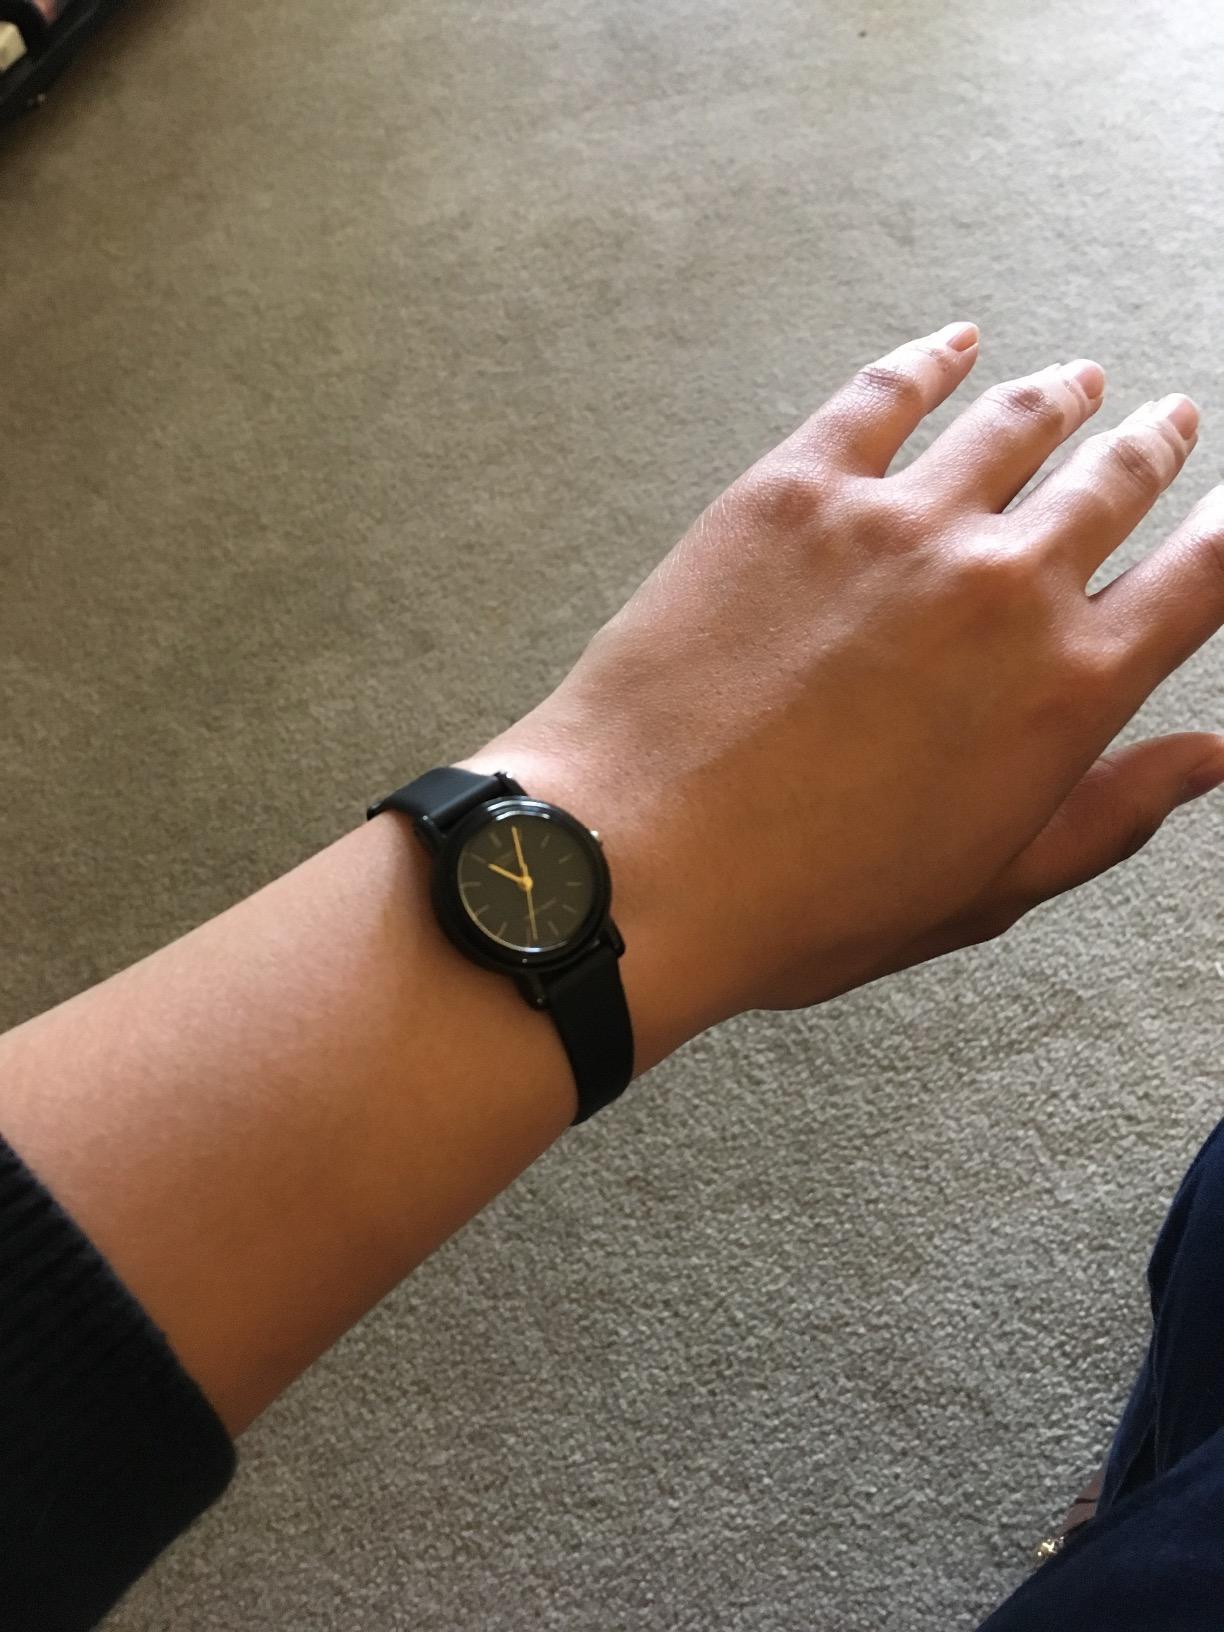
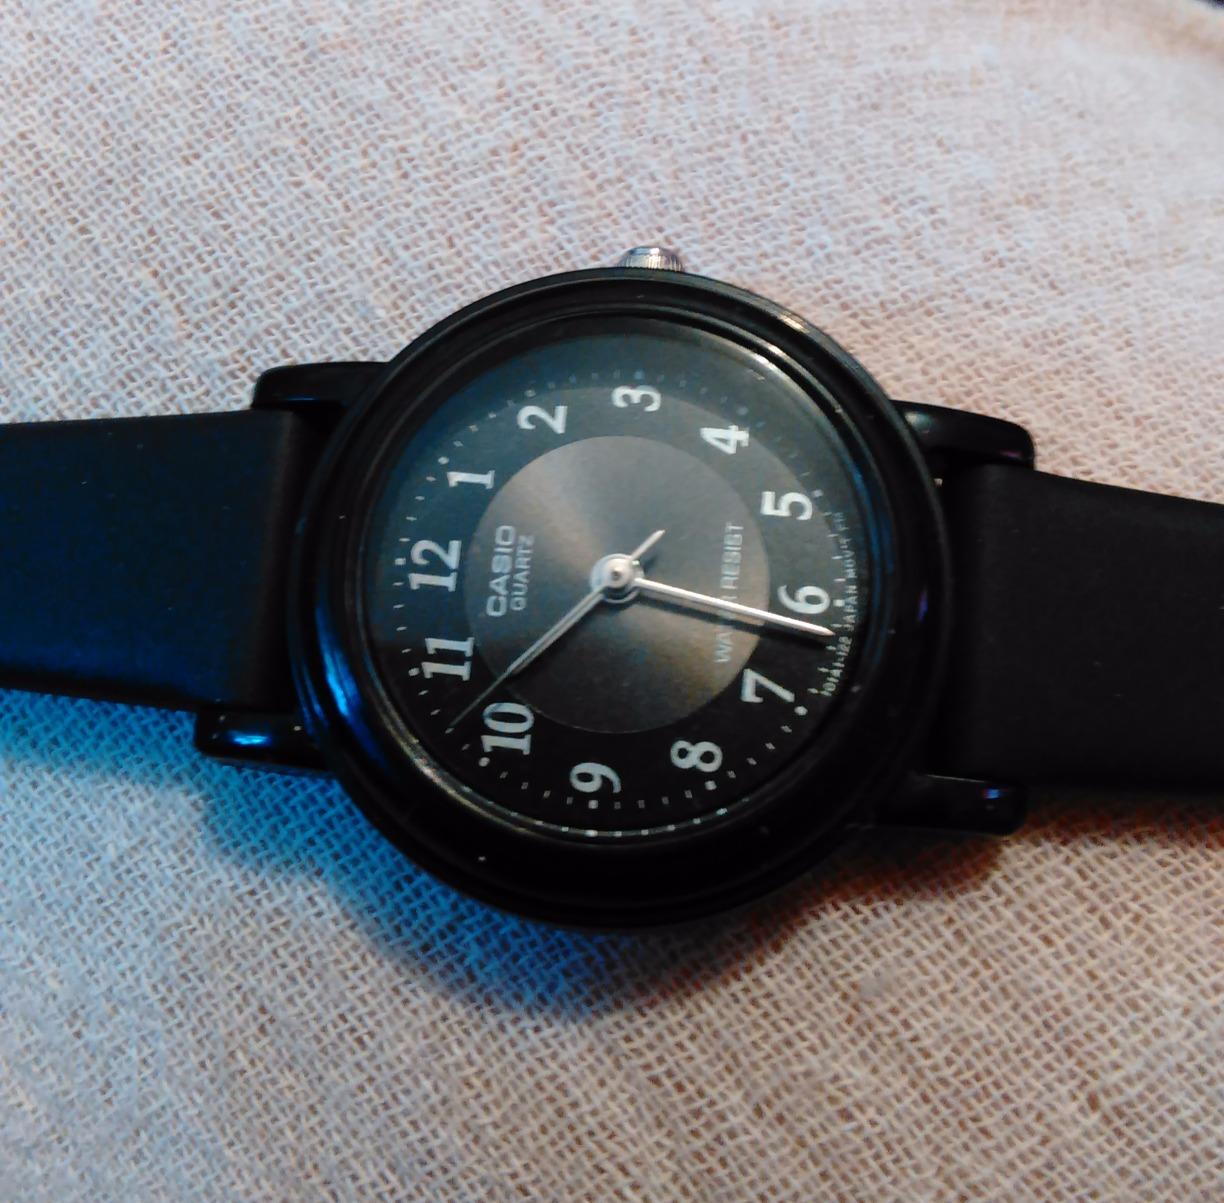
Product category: accessories_watch
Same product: no